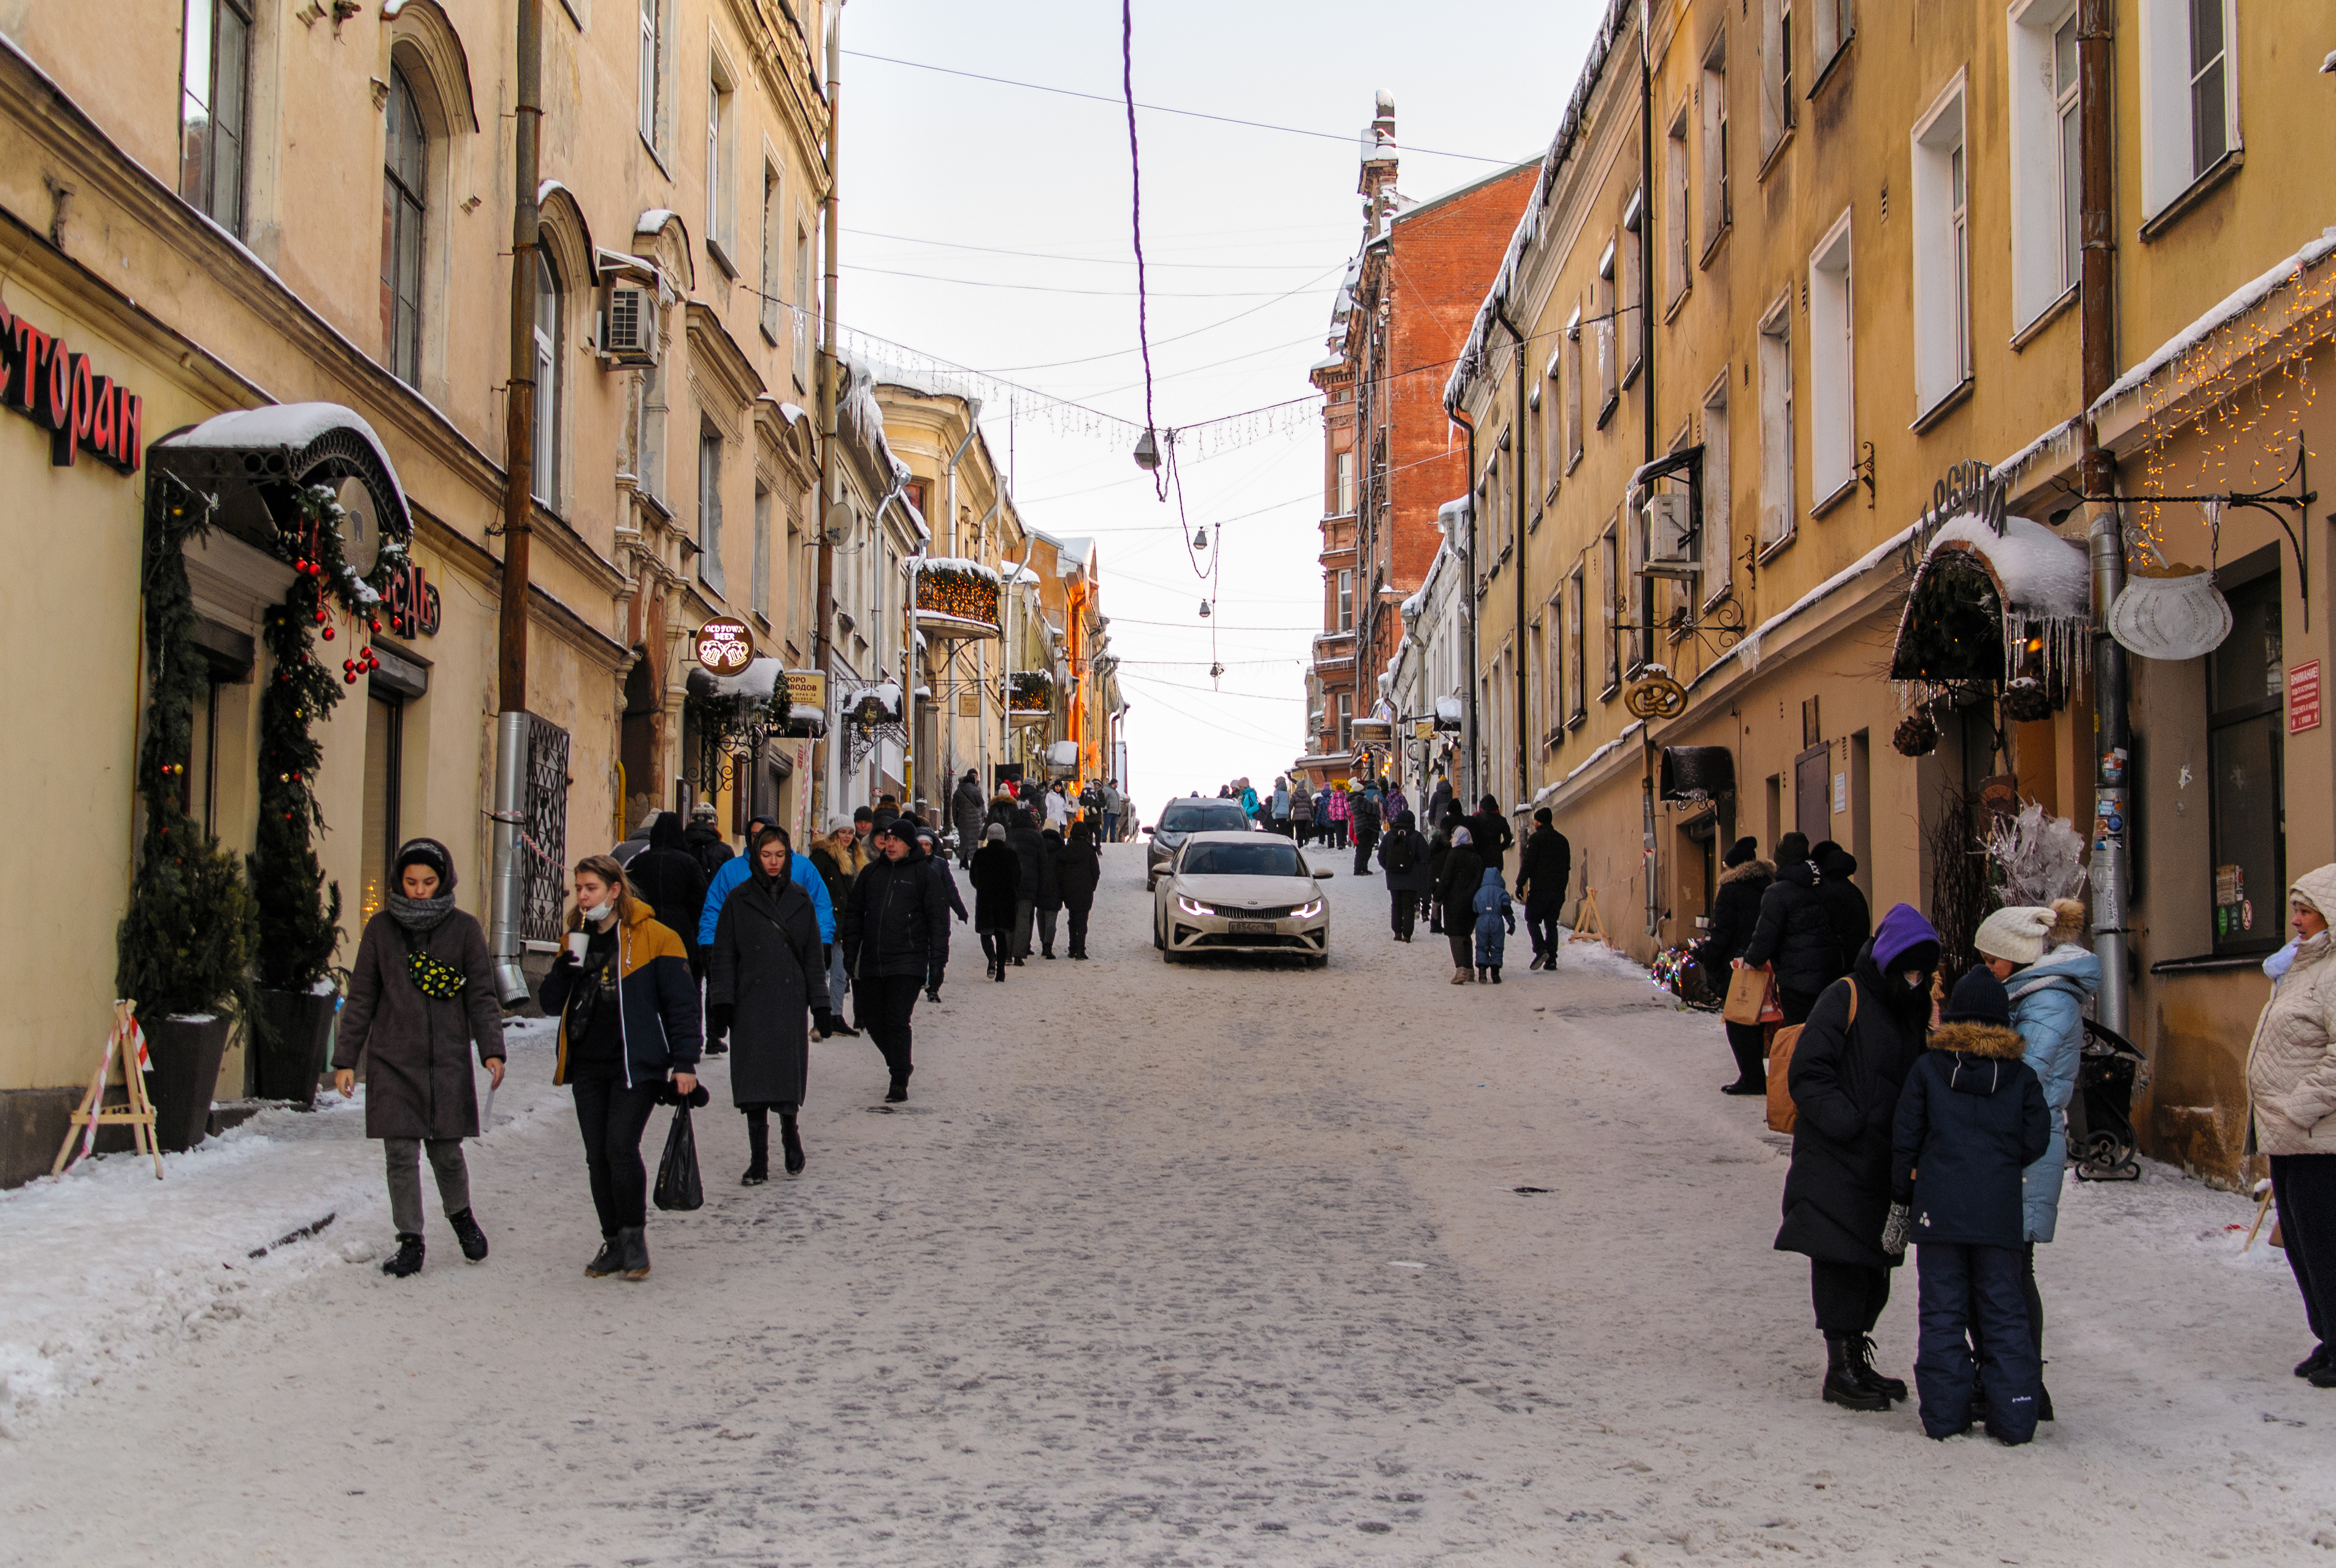
images, building, window, car, vehicle, sky, road surface, travel, thoroughfare, mode of transport, tire, wheel, alley, sidewalk, road, city, metropolitan area, street fashion, mixed use, facade, lane, event, pedestrian, house, downtown, crowd, leisure, cobblestone, flooring, street, family car, walking, luxury vehicle, tourism, winter, marketplace, vacation, evening, walkway, market, arch, fun, history, transport, compact car